Nicolò Melli

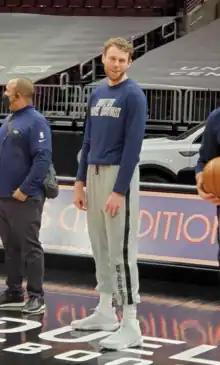
Melli during warmups before a game in Chicago on 10 February 2021

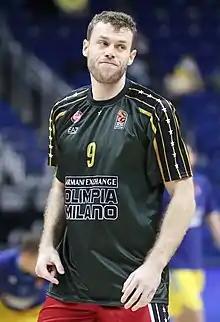
Melli in 2021 with Olimpia Milano

He was traded to the Dallas Mavericks on 26 March 2021, alongside JJ Redick in exchange for James Johnson and Wes Iwundu, in addition to a second-round draft-pick. He made his debut three days later, in a 127–106 win over the Oklahoma City Thunder where he recorded six points in twelve minutes.